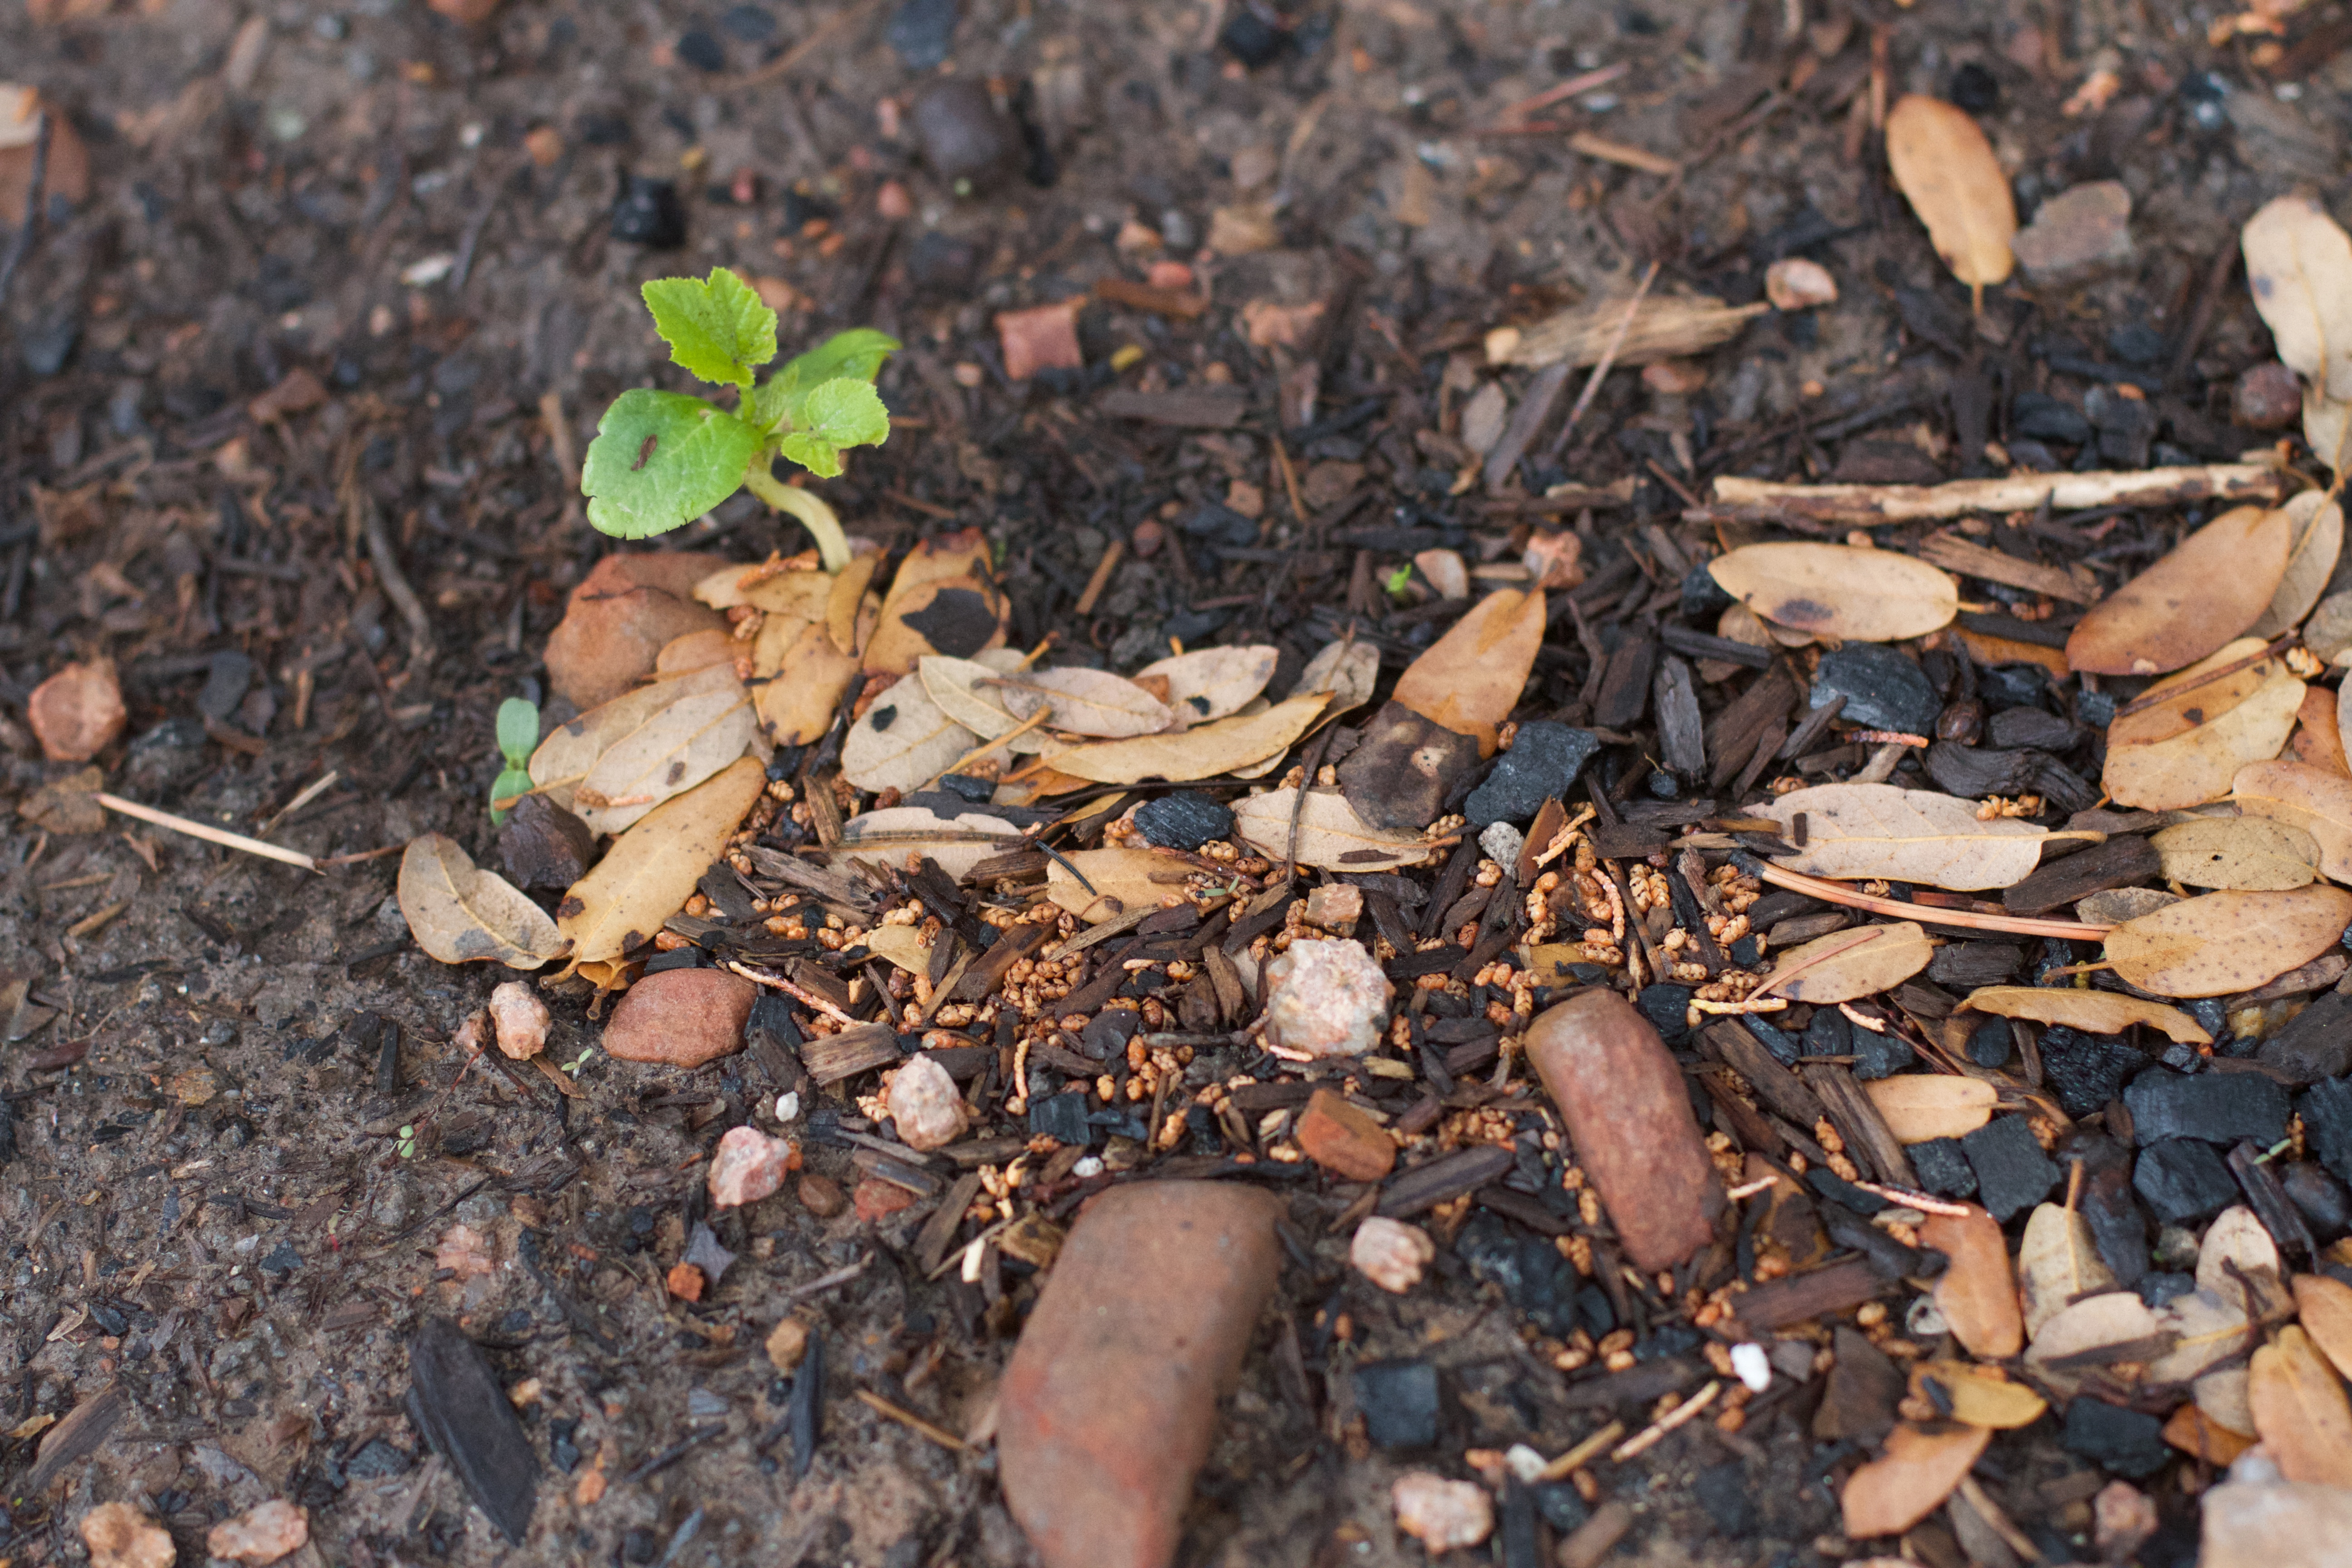
tree, branch, plant, wood, leaf, flower, produce, autumn, soil, mulch